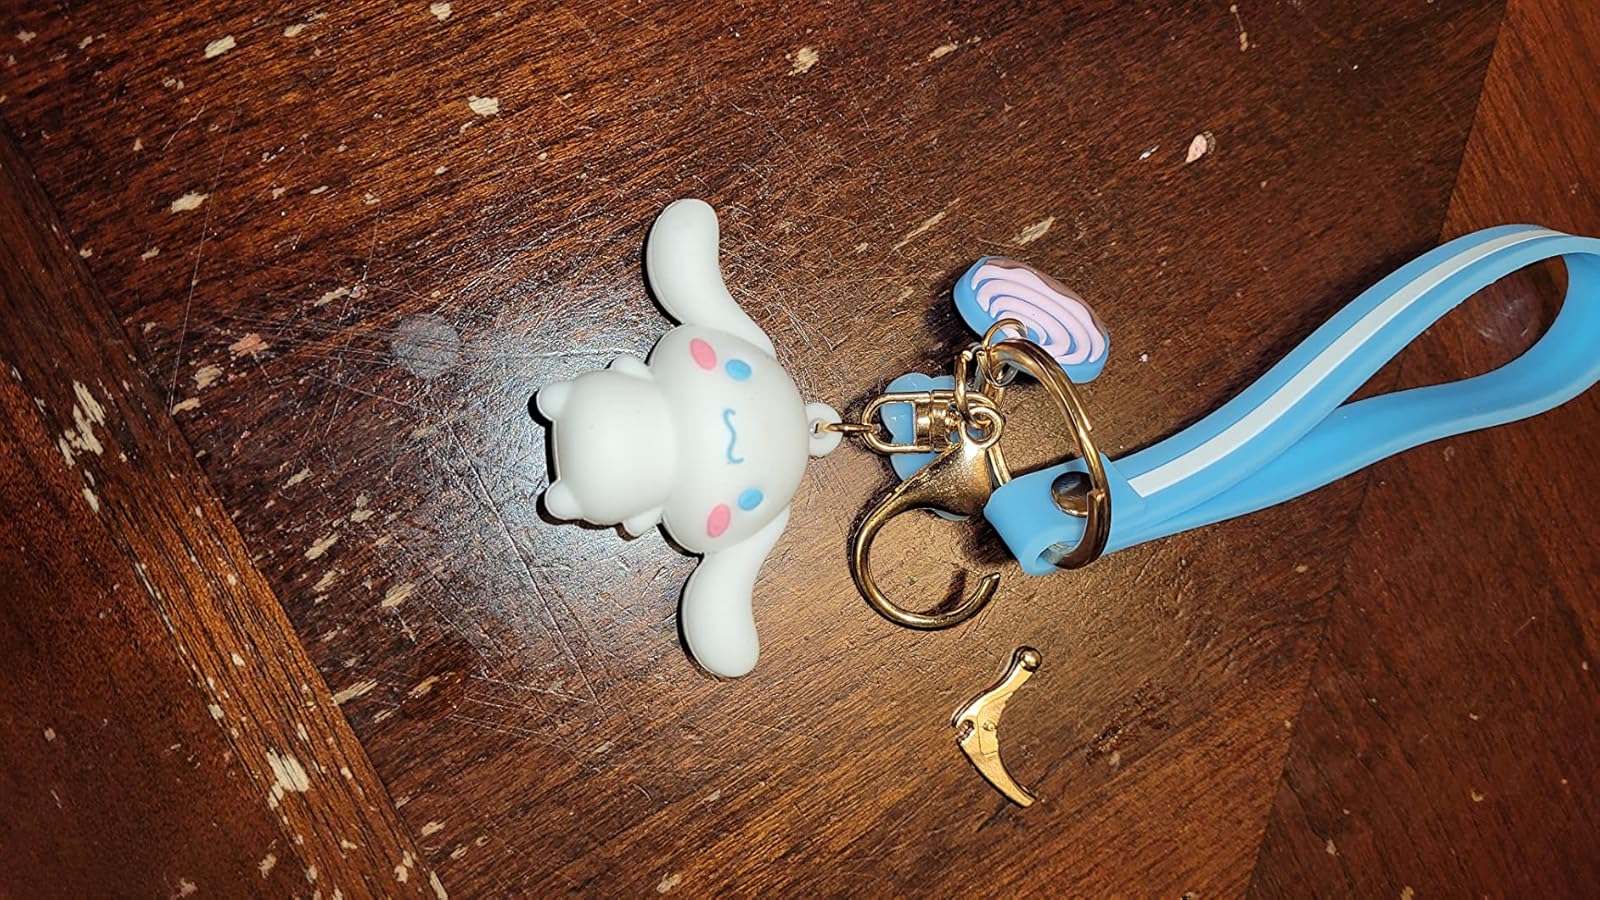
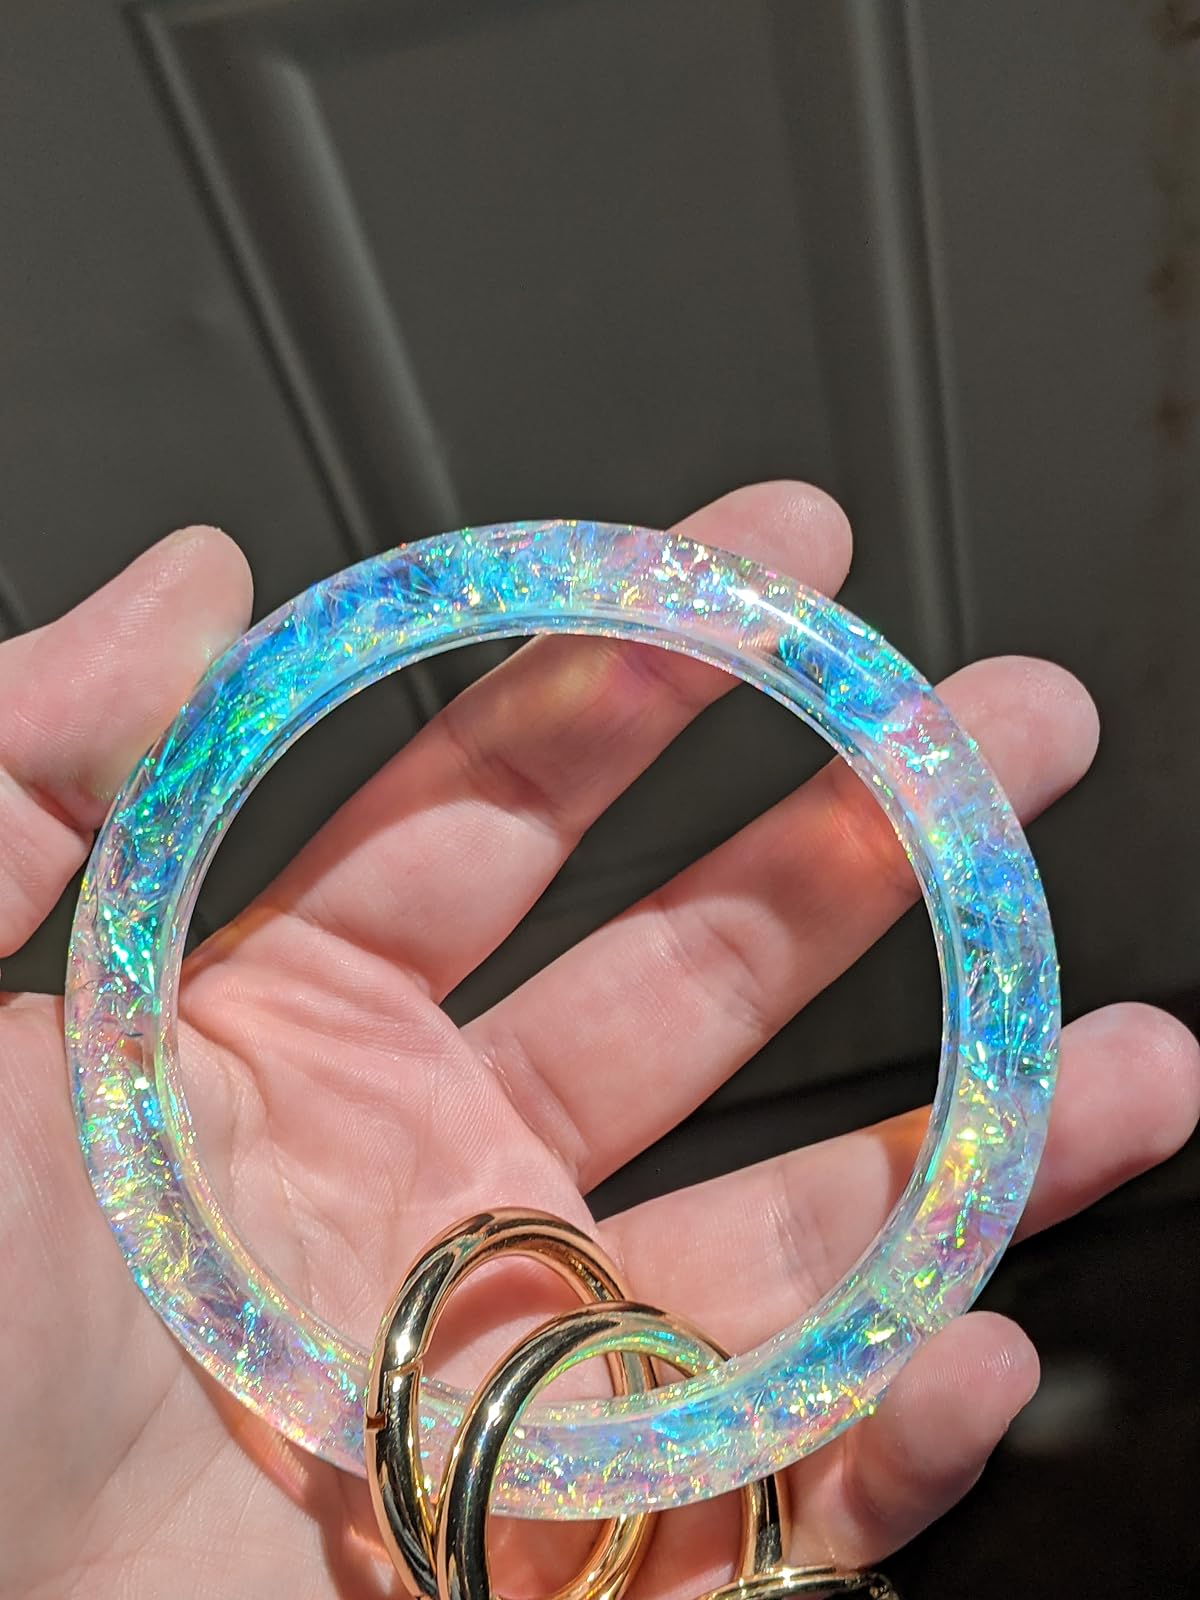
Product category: accessories_keychain
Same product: no